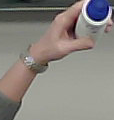
Product: dove_spray